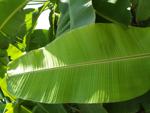
Label: healthy